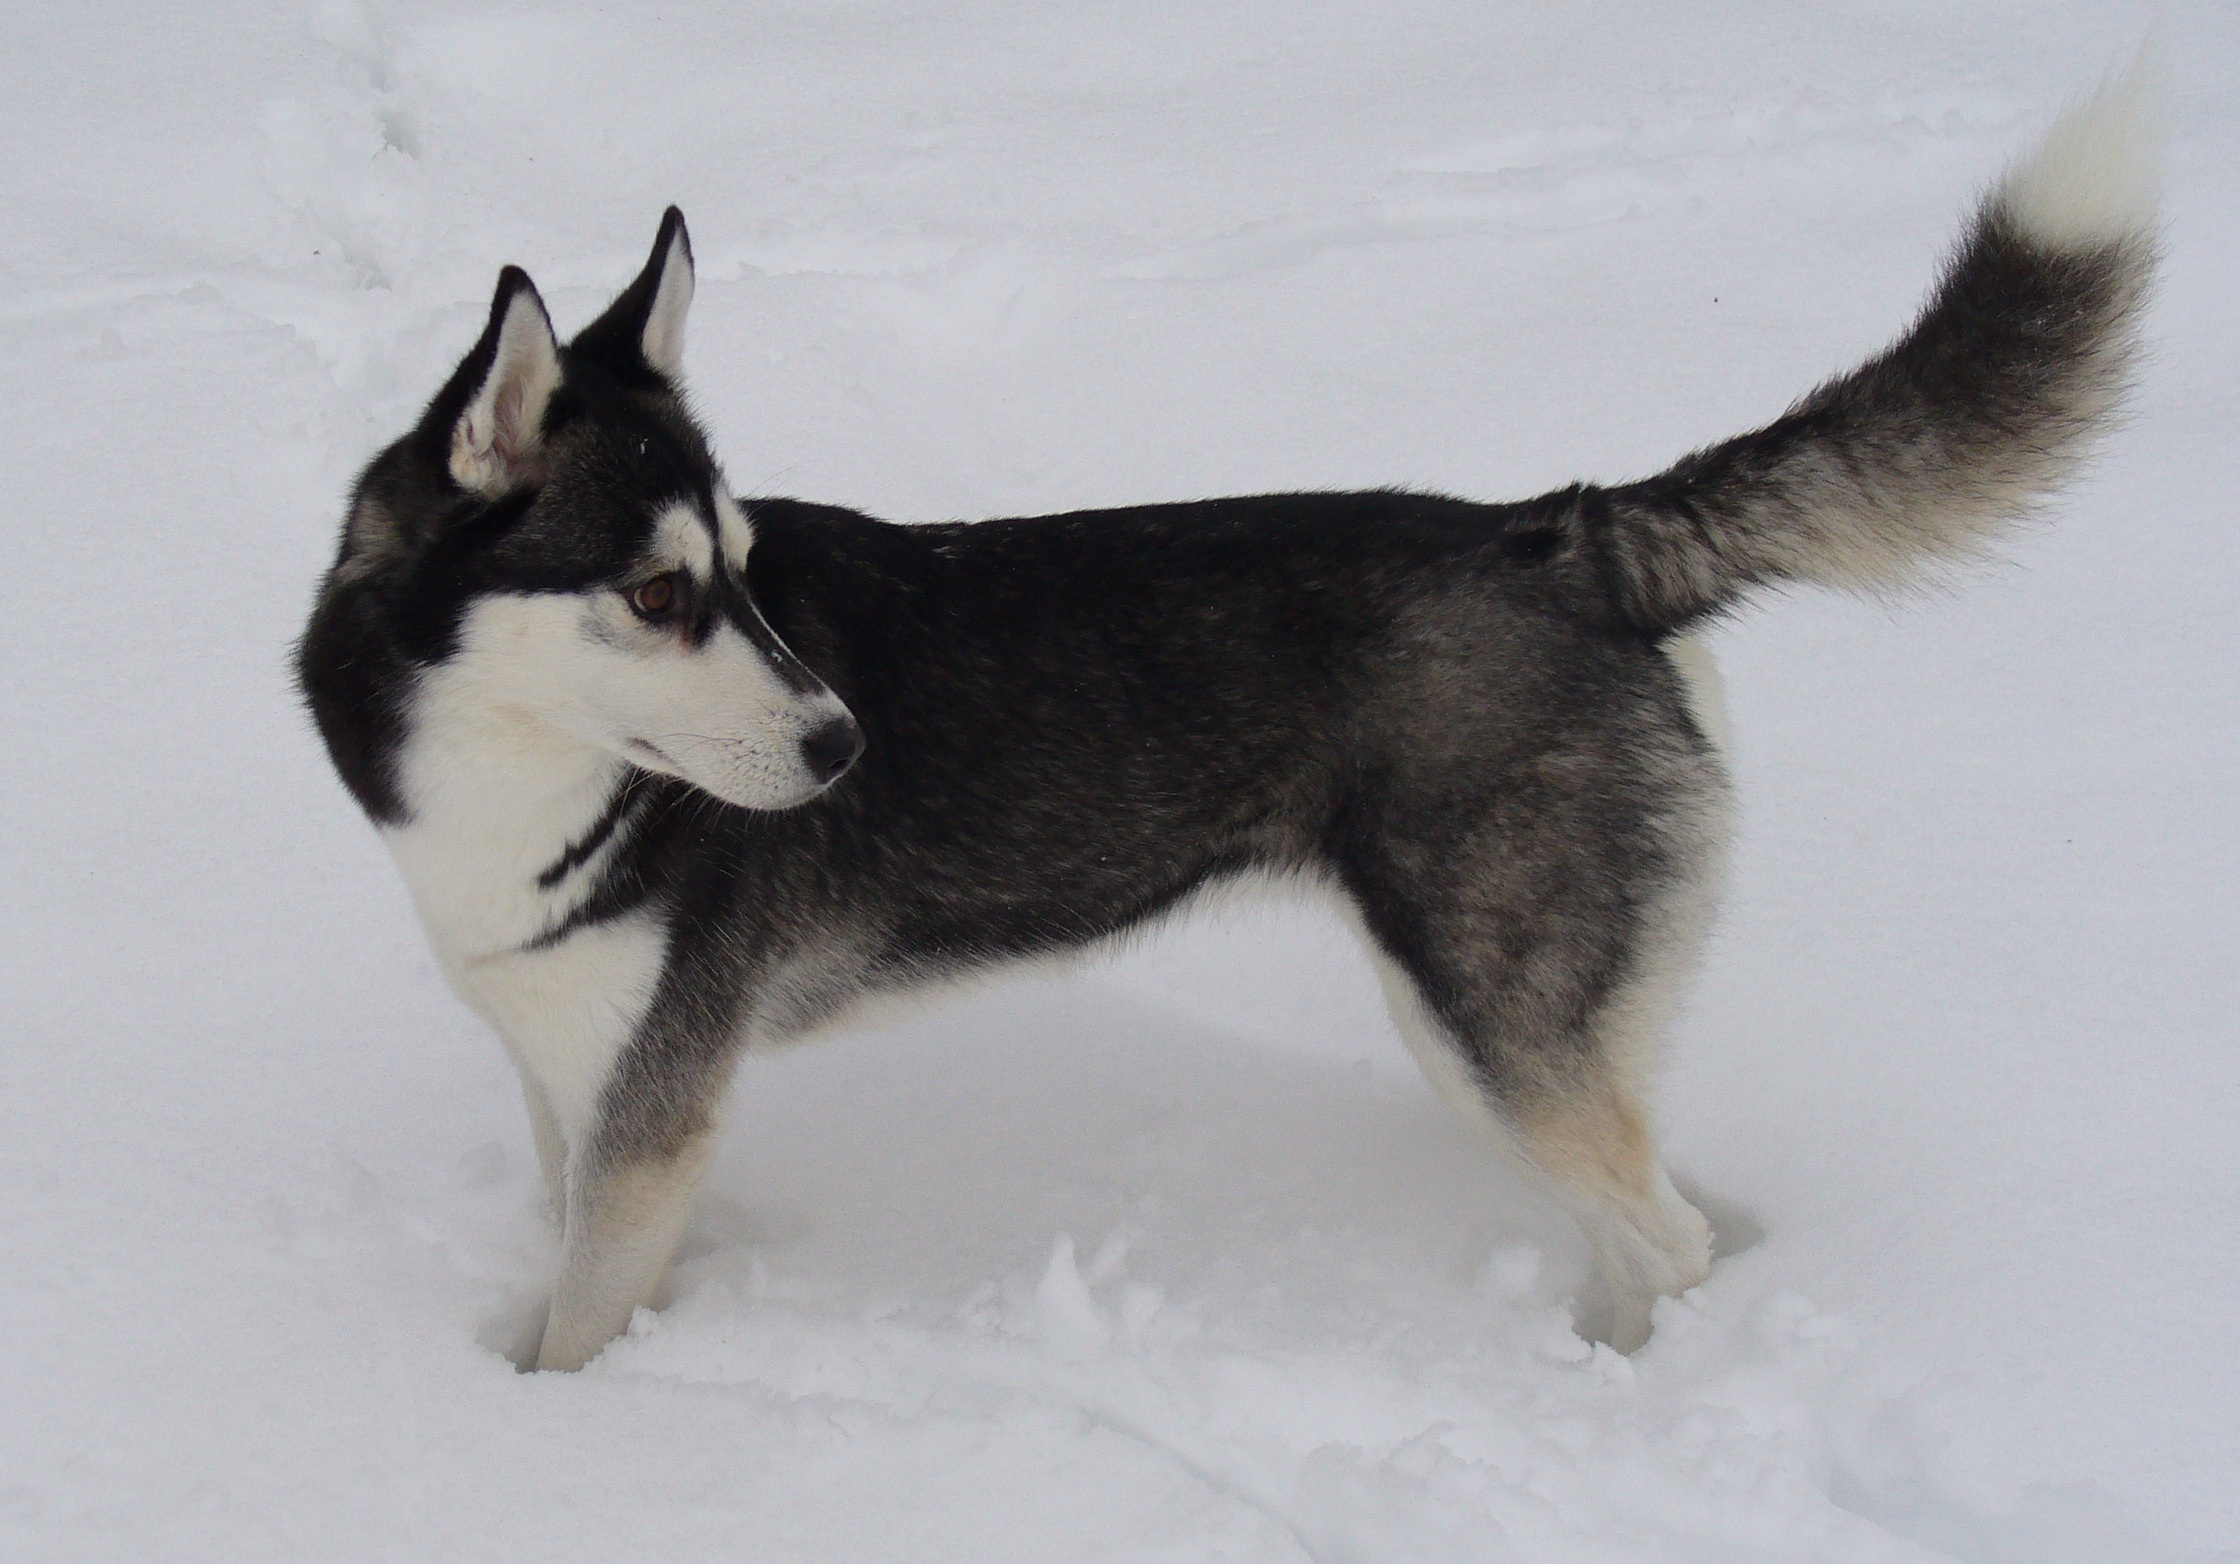
snow, dog, mammal, vertebrate, dog breed, sled dog, siberian husky, alaskan malamute, shikoku, karelian bear dog, dog like mammal, wolfdog, carnivoran, dog breed group, greenland dog, east siberian laika, west siberian laika, east european shepherd, miniature siberian husky, alaskan klee kai, norwegian lundehund, russo european laika, lapponian herder